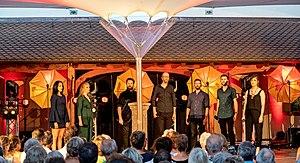
The Swingle Singers est un groupe vocal formé à Paris en 1962 par Ward Swingle. Le concept initial est d'interpréter des airs instrumentaux classiques, arrangés par Ward Swingle en scat.